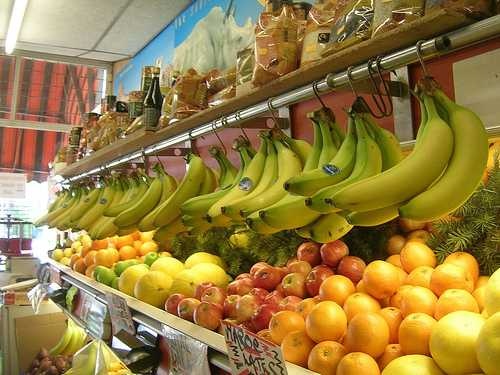
Label: Banana